KKLO

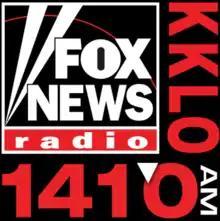
KKLO's logo from its time as a Fox-affiliated Talk Radio station.

KKLO (1410 kHz) is a commercial AM radio station licensed to Leavenworth, Kansas, and serving the Kansas City metropolitan area. It broadcasts a Spanish-language Christian radio format and is owned by Radio Vida Kansas, Inc. The station is non-commercial and seeks donations on the air and on its website.